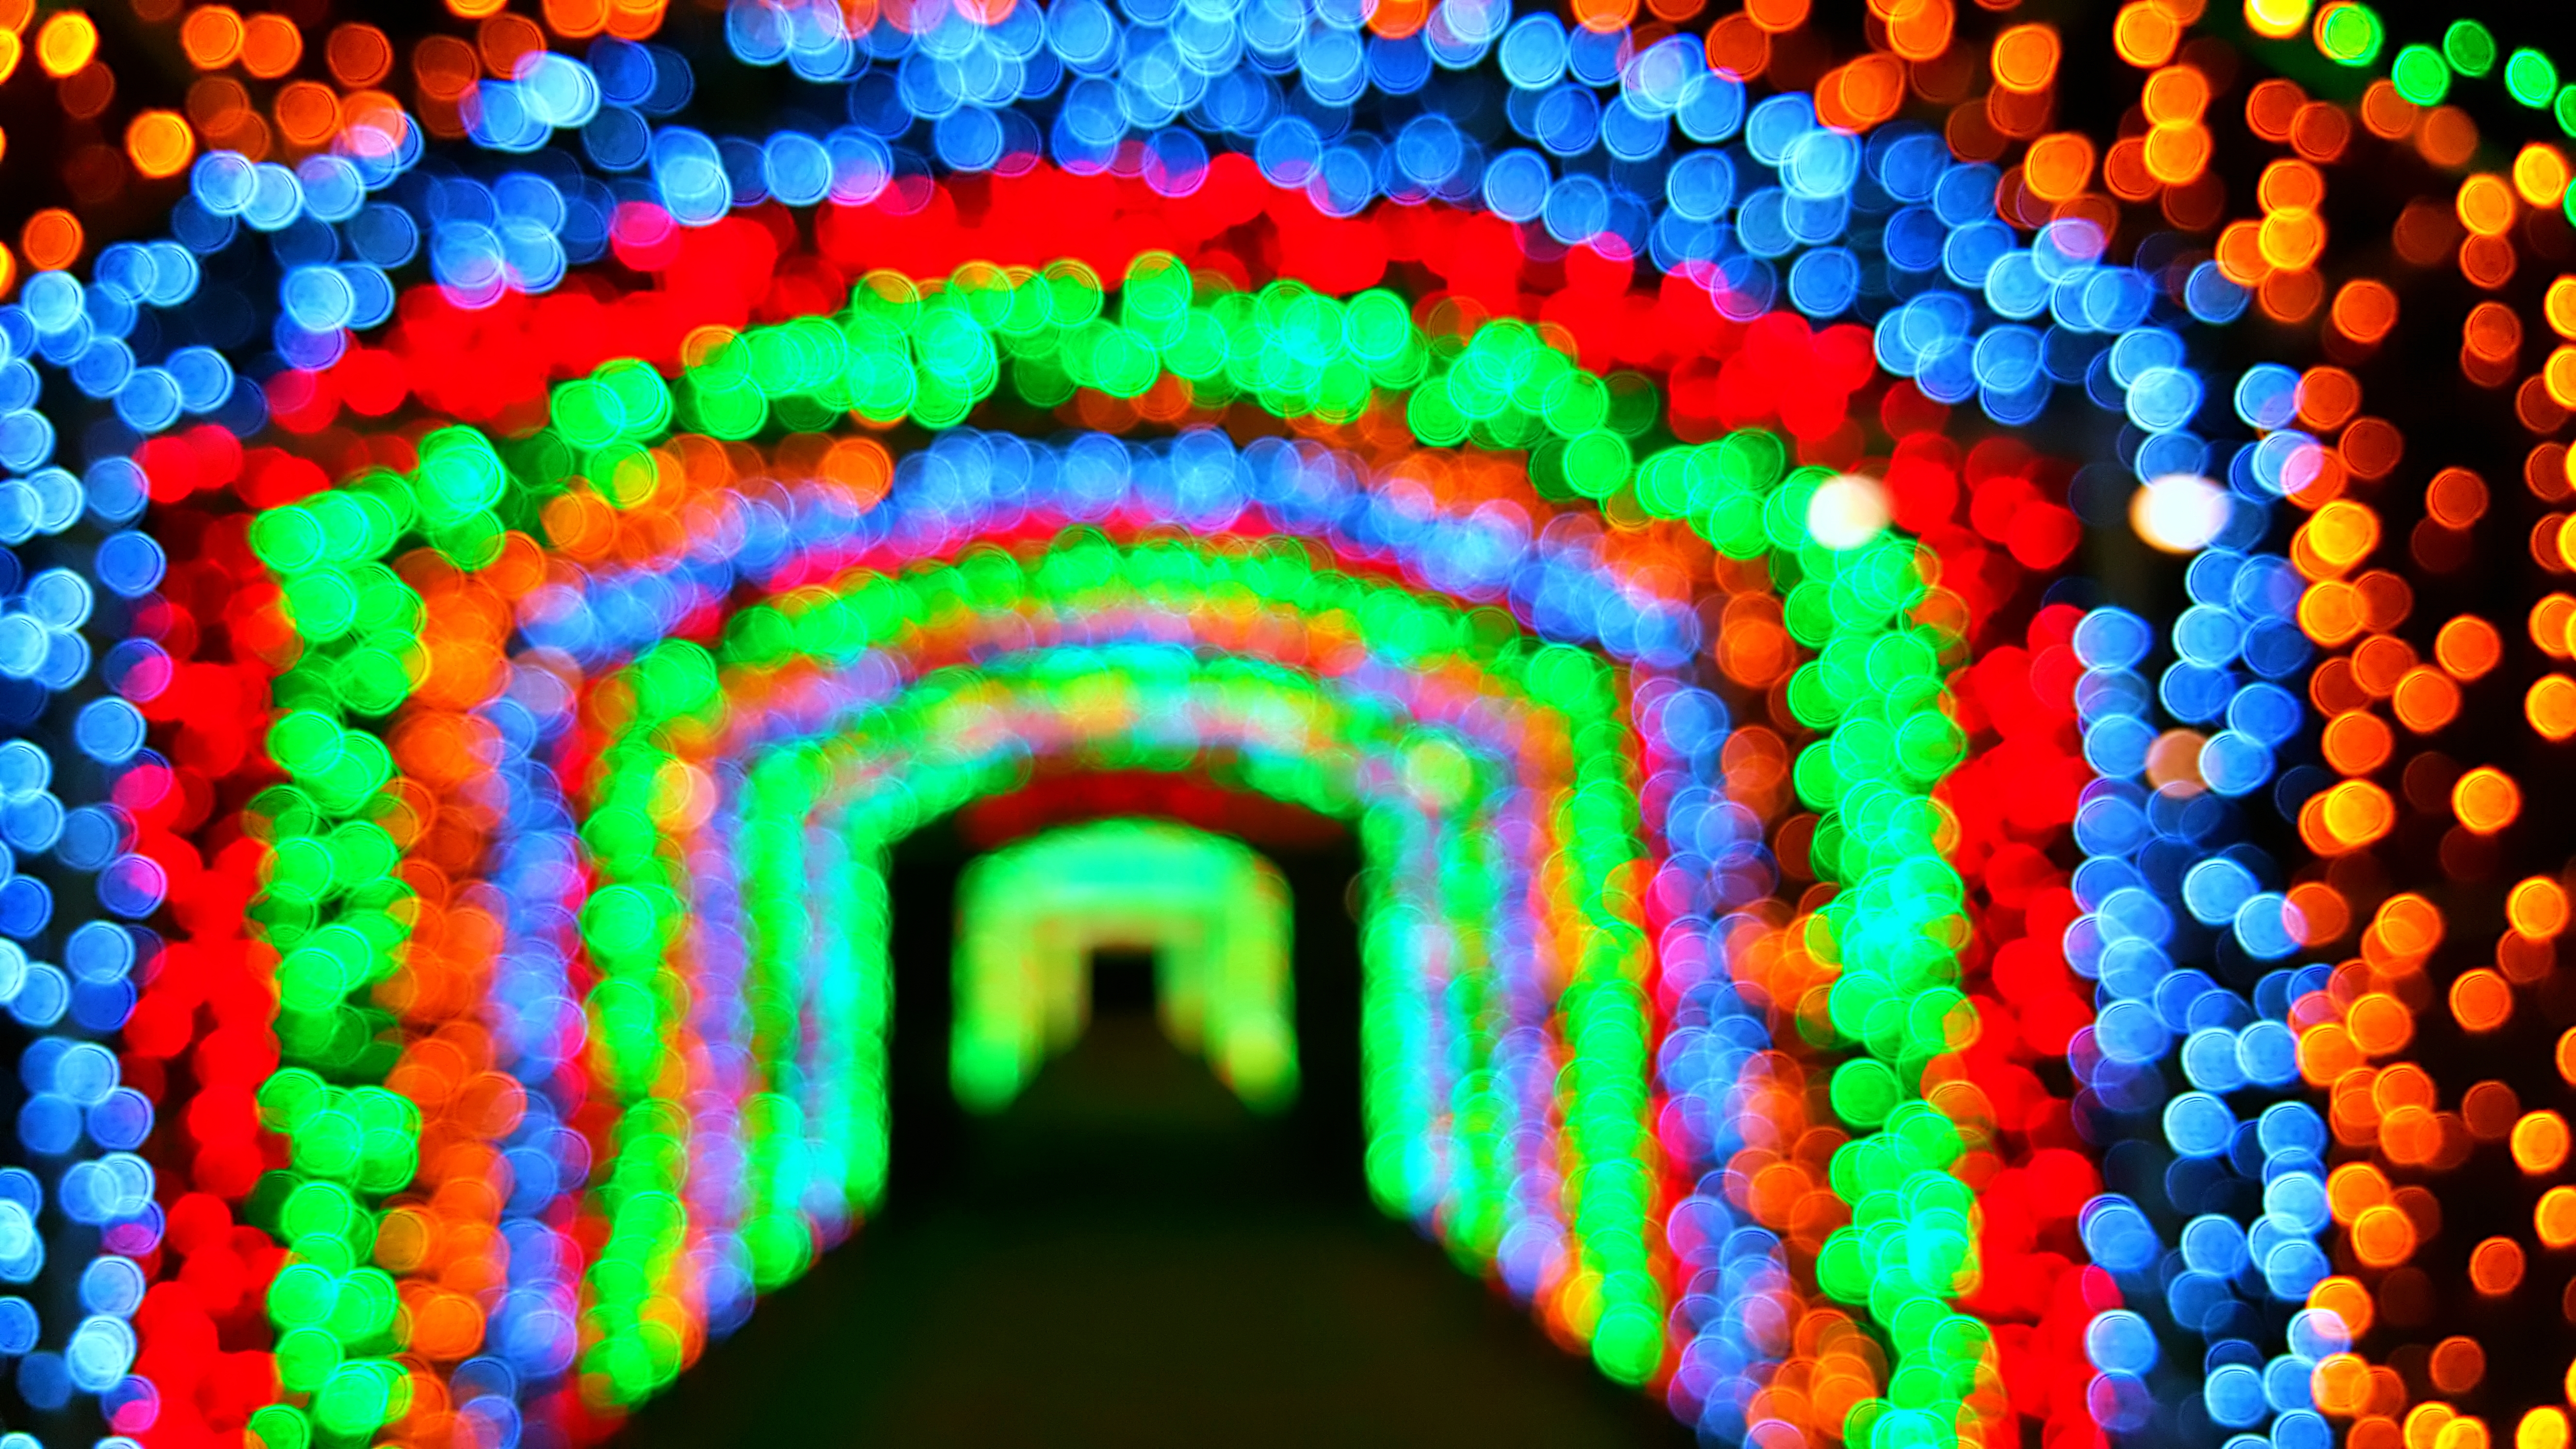
led, light, arch, architecture, balloon, party supply, Colorfulness, games